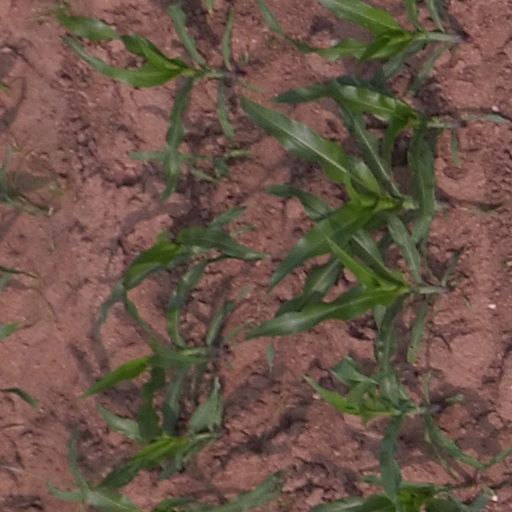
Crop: maize; corn